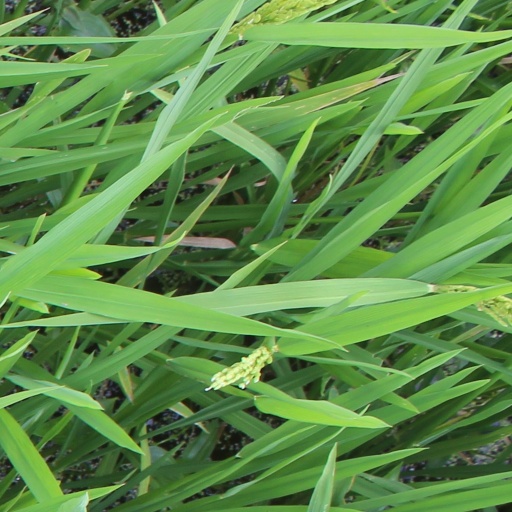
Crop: rice